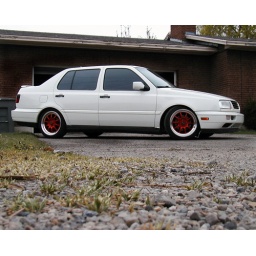
The grass grass in the rock, or is it the rock are on the grass.